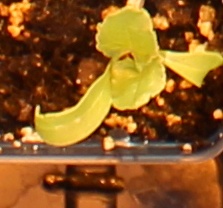
Label: Sugar beet